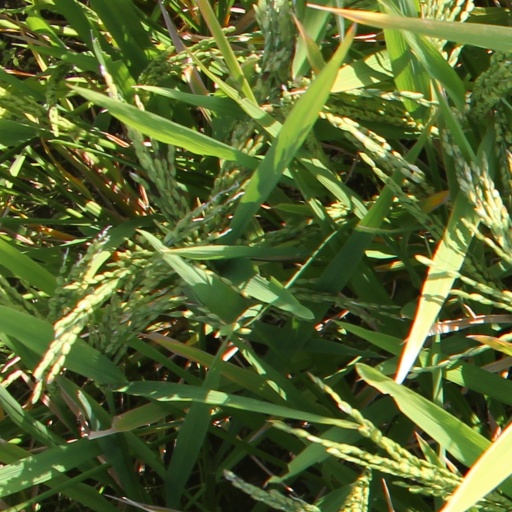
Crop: rice